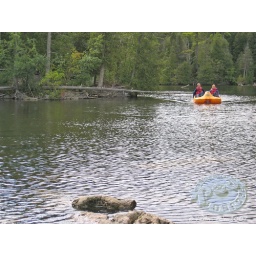
Pedal boat rounding an island on lake in Rockwood Conservation Area, Rockwood, Ontario, Canada.